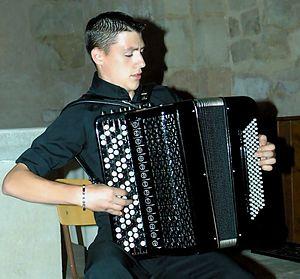
Dimitri Bouclier
Dimitri Bouclier, né le 19 avril 1989 à Ambilly, est un accordéoniste classique français.